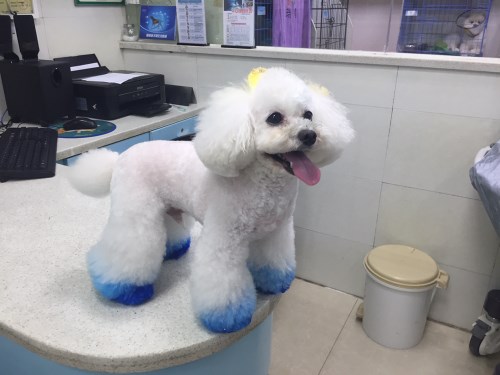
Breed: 2925-n000114-toy_poodle